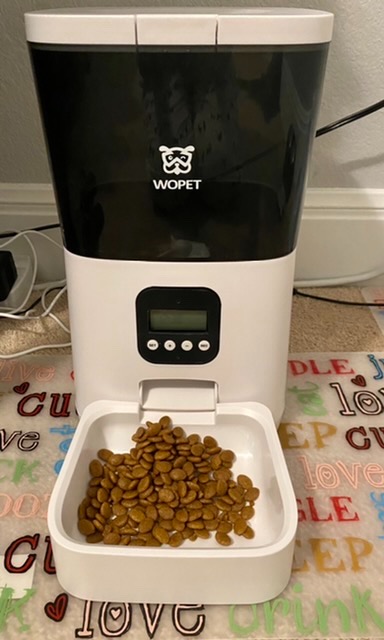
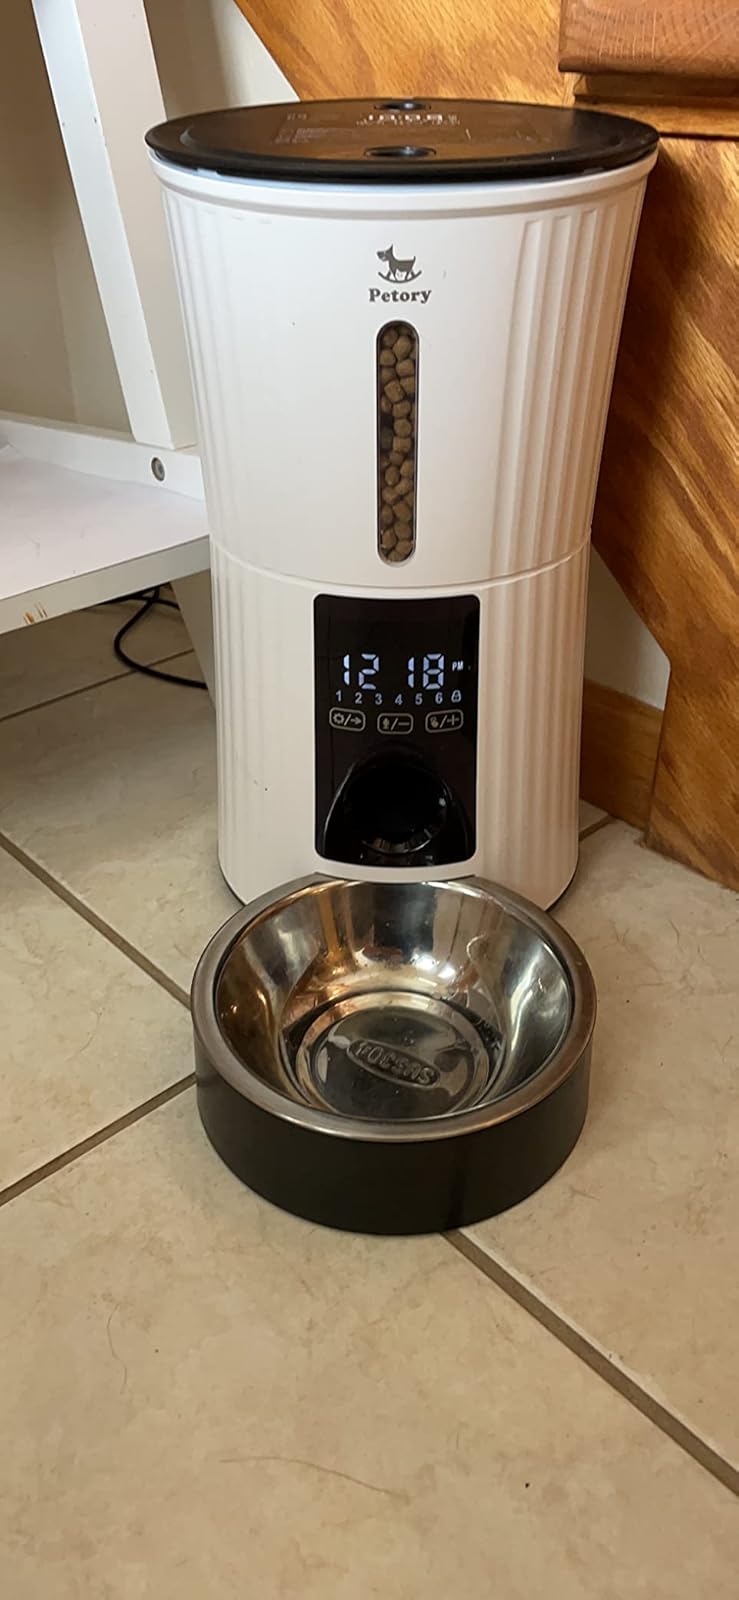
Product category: items_feeder
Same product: no